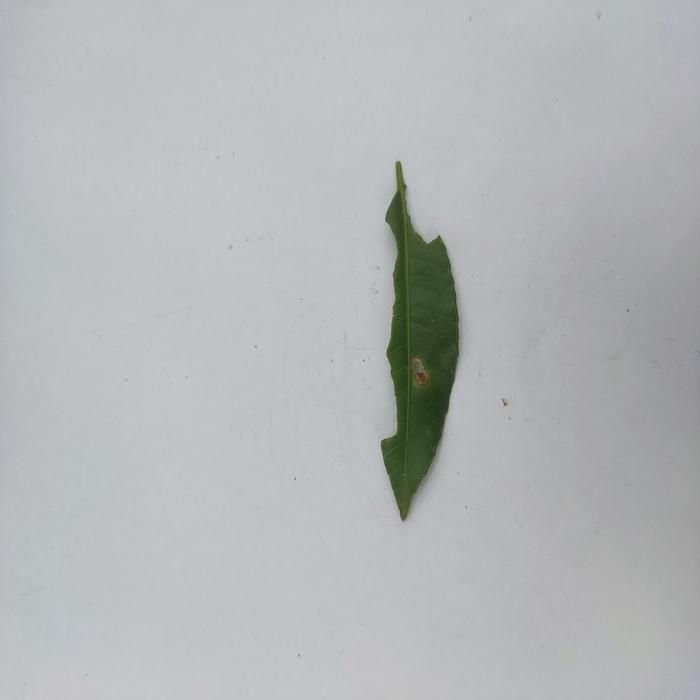
Crop: Hog Plum
Leaf condition: Caterpillars_Infestation